Peter Peel (soccer coach)

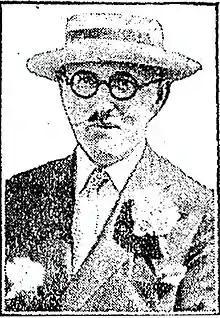
Chicago Daily Tribune photo of Peter Peel from the May 25, 1923

Peter J. Peel (1866 – May 3, 1960) was a two-time president of the United States Football Association. He also coached the U.S. Olympic team at the 1924 Summer Olympics and founded the Peel Cup. He was elected as a builder to the U.S. National Soccer Hall of Fame in 1951.